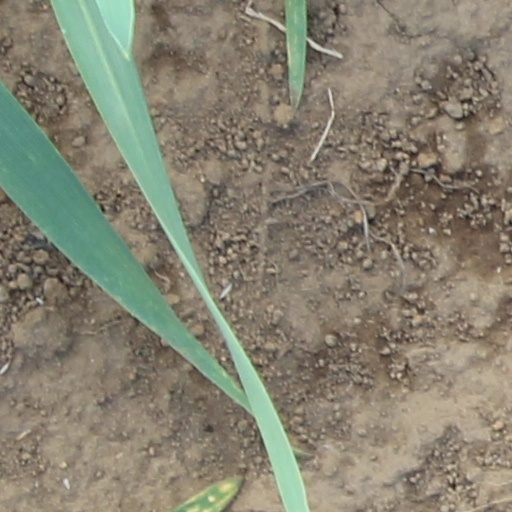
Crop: wheat